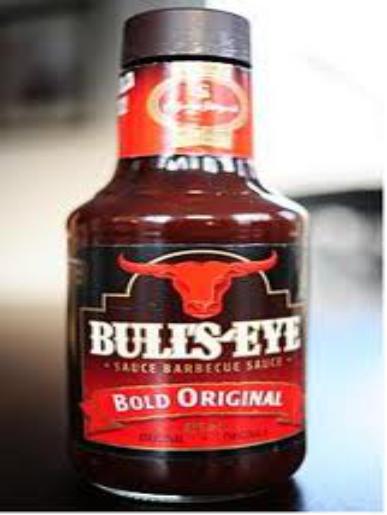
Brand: Bulls-Eye Barbecue
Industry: Food